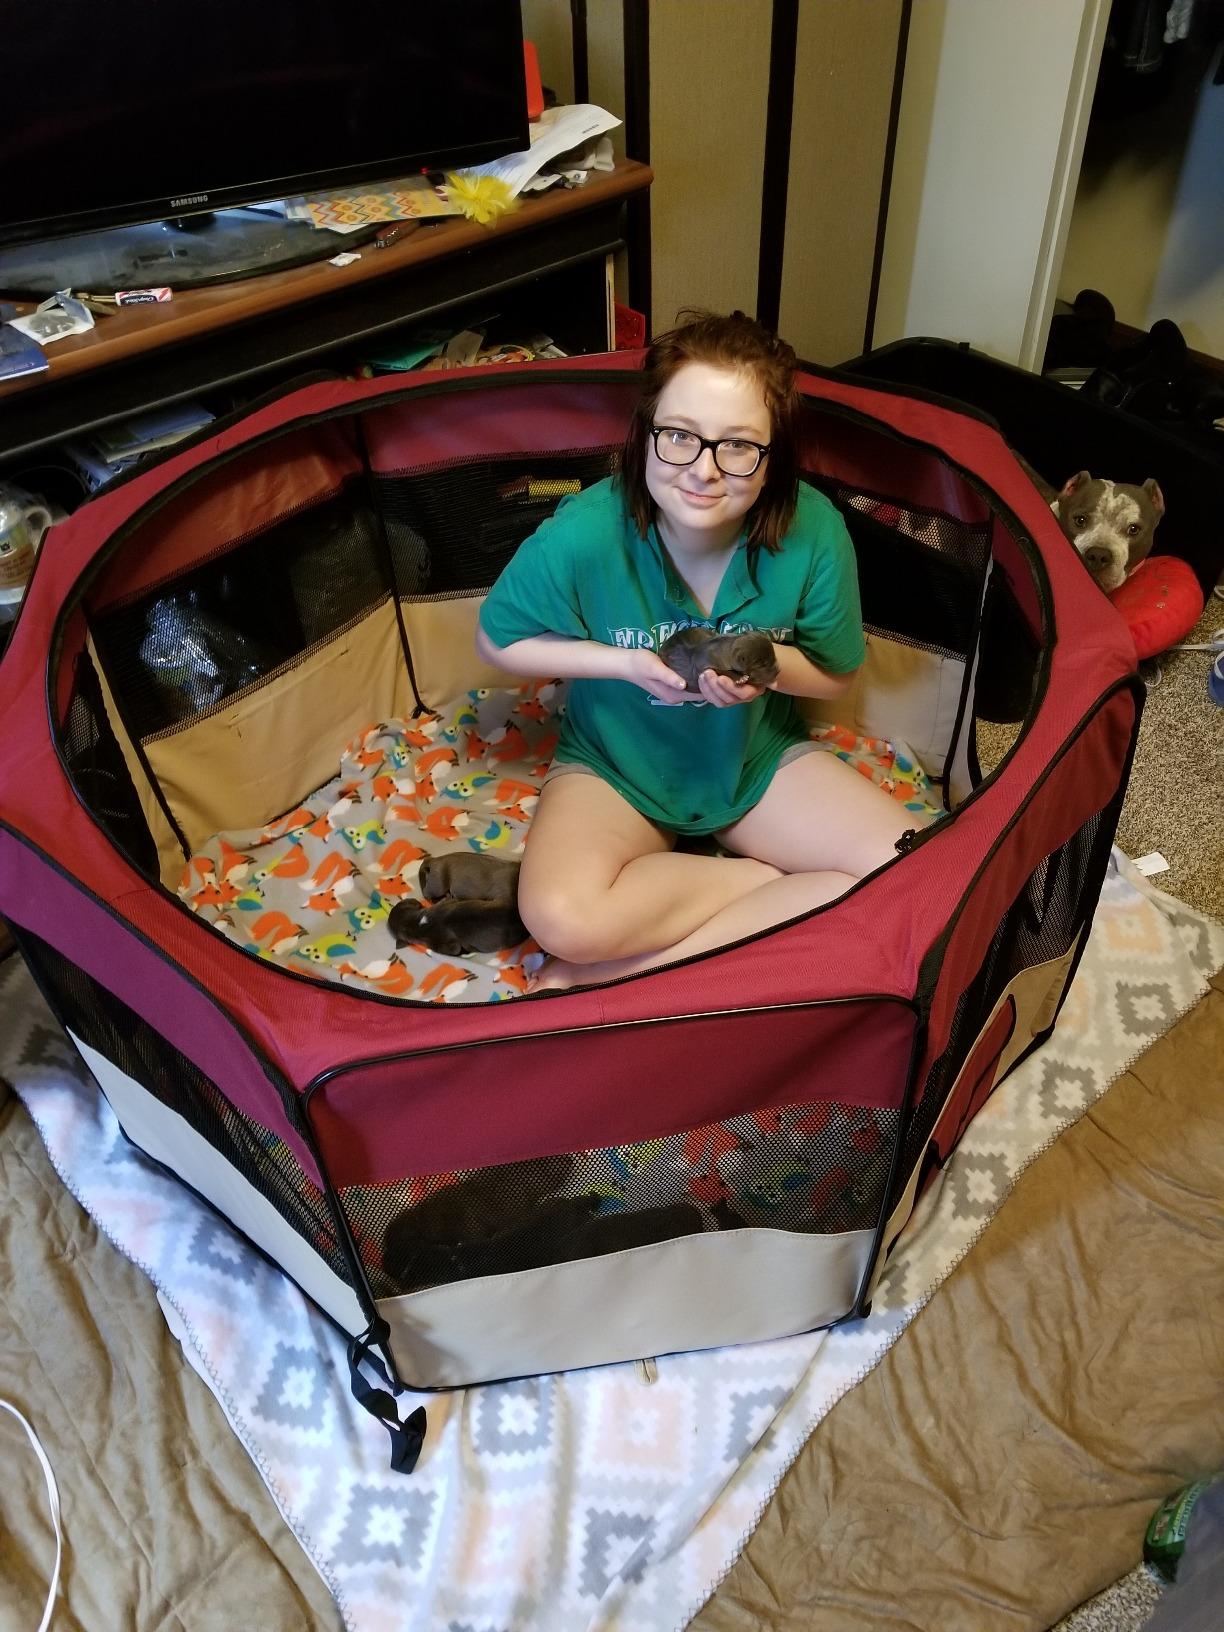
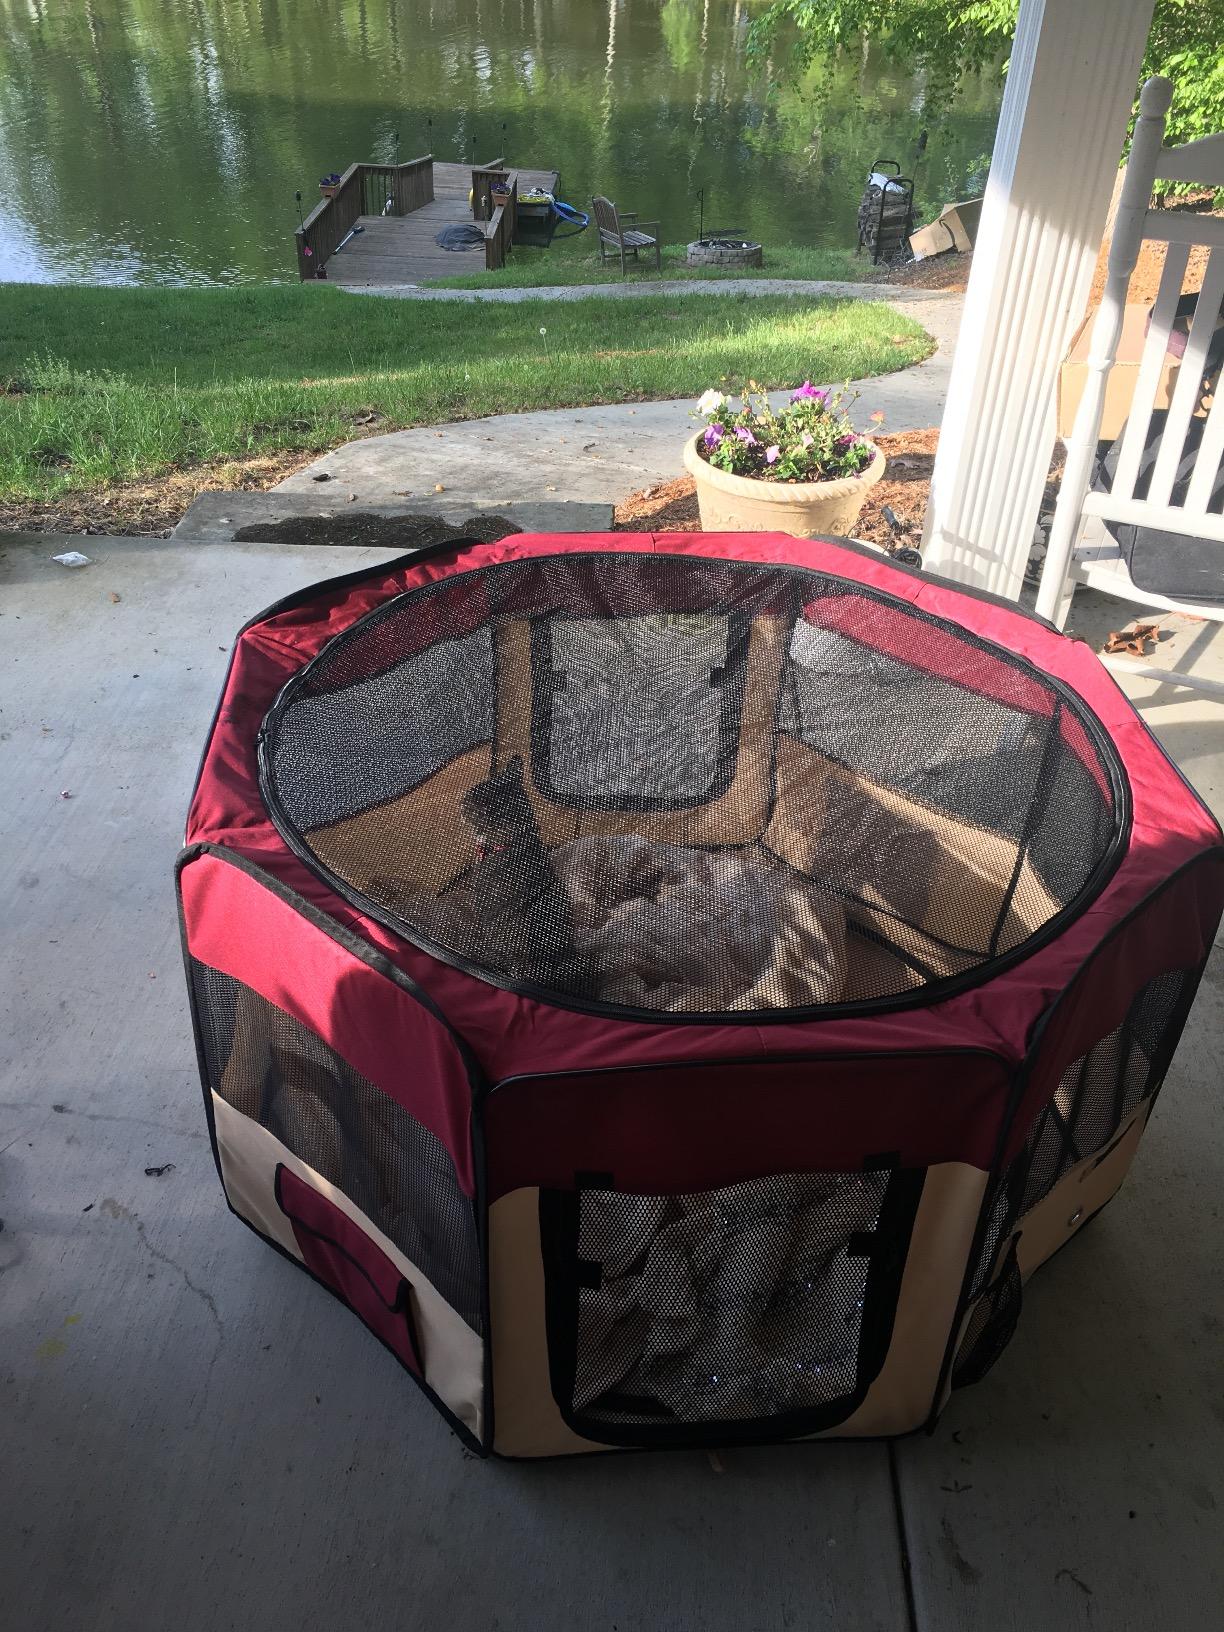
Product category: items_kennel
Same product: yes